Ruhizzi

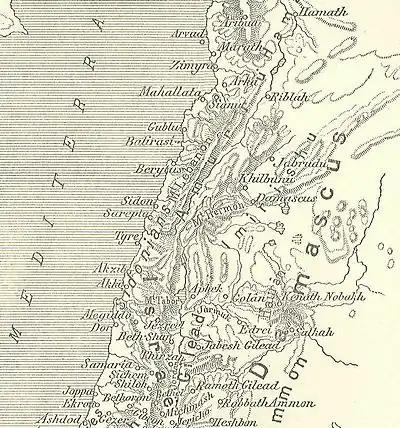

Ruhizzi, was a city, or city-state located in northern Canaan or southern Amurru territories, in the foothills of Mount Hermon during the time of the Amarna letters correspondence. During the 15-20 year Amarna letters of 1350-1335 BC, Arsawuya was the 'mayor' of Ruhizzi and corresponded with the Egyptian pharaoh.